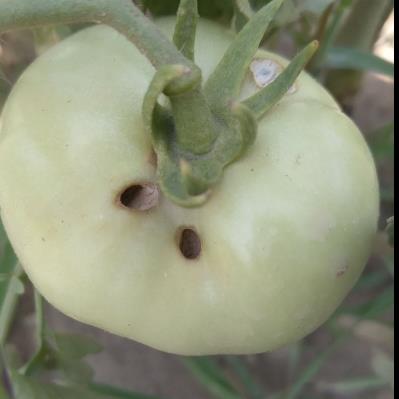
Crop: Tomato
Condition: helicoverpa-armigera-p